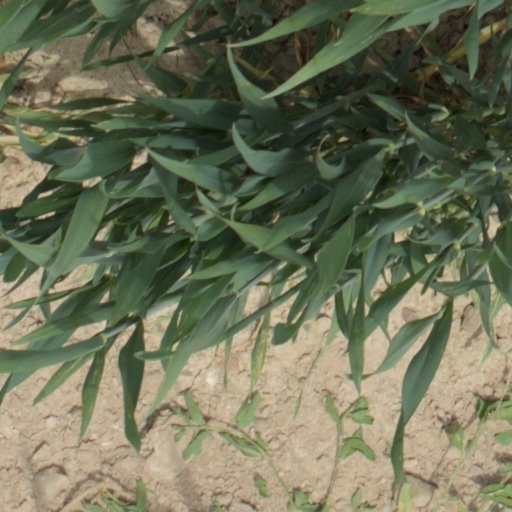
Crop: wheat